Middlesex Greenway (New Jersey)

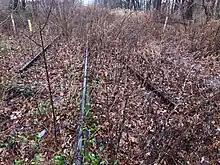
Tracks from the Leigh Valley Railroad can still be found near the eastern trailhead where the Middlesex Greenway makes a sharp turn towards East William Street. Photo taken at 40°31'24.1"N 74°18'09.3"W facing east.

No railroad infrastructure remains along the Middlesex Greenway route. However, near the eastern trailhead just past where the trail makes a sharp turn towards East William Street, some of the railroad tracks of the Lehigh Valley Railroad can be seen.